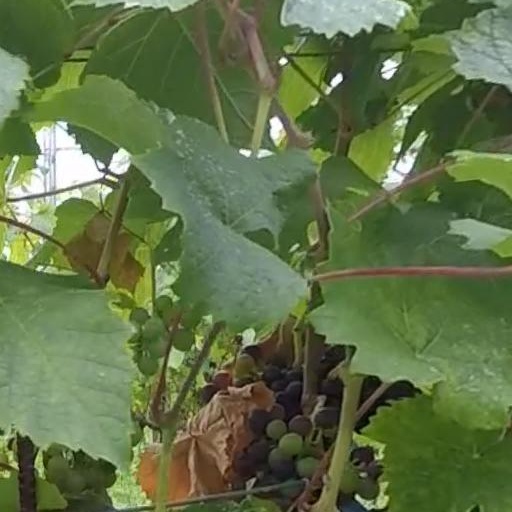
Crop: grape